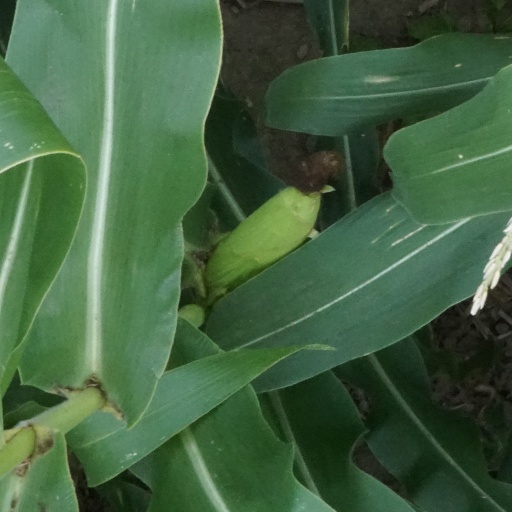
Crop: maize; corn